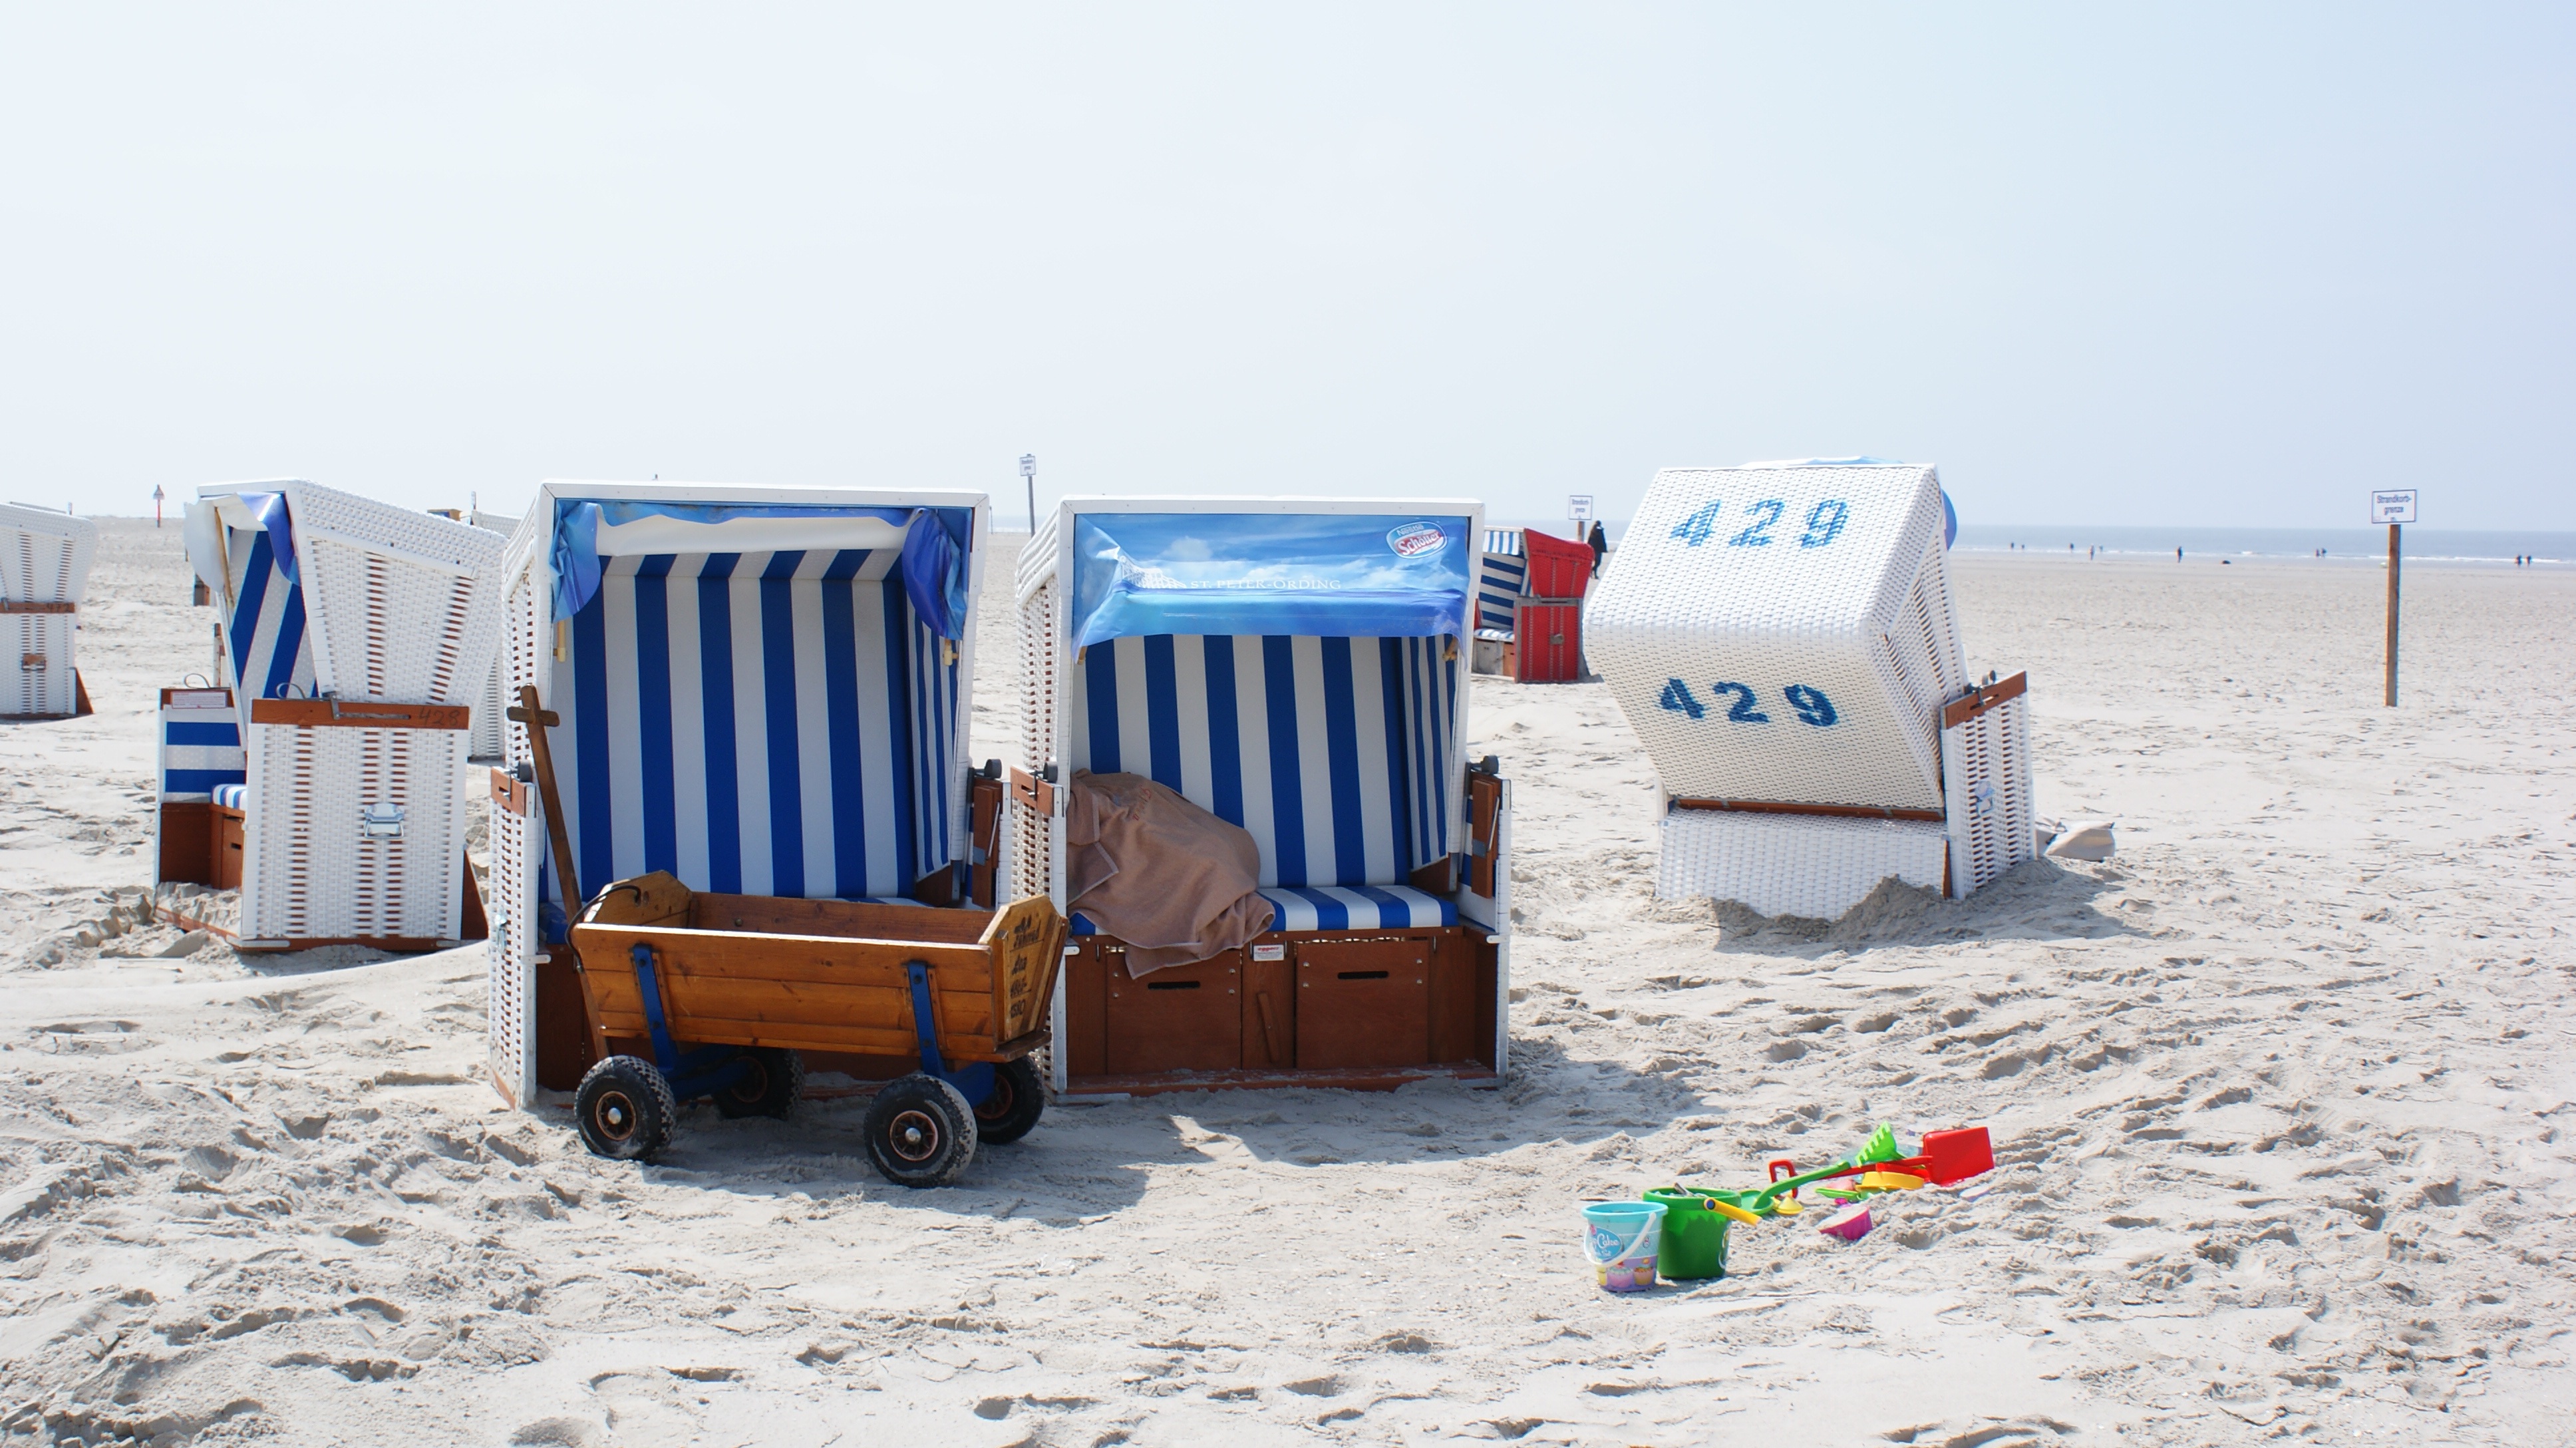
beach, sea, coast, water, nature, sand, snow, winter, play, summer, north sea, beach sand